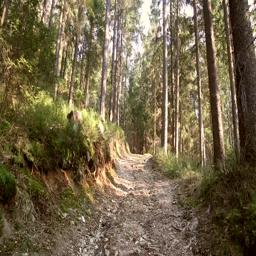
lonely man walking in the beautiful sunny woods